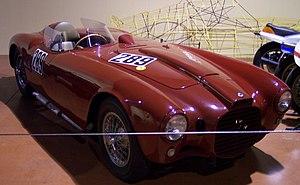
La Scuderia Lancia, qui deviendra plus tard la Squadra Corse HF Lancia est l'atelier de course de l'entreprise automobile Lancia e Cia, créé en 1952 par Gianni Lancia, fils du fondateur de la marque. La Scuderia Lancia débute officiellement en compétition en sports mécaniques où elle s'illustre notamment à la Carrera Panamericana, à la Targa Florio ou aux Mille Miglia. L'écurie s'est aussi engagée en Formule 1 en 1954-1955, sans briller particulièrement. La Squadra Corse a su rebondir en Championnat du Monde d'Endurance avec la conquête de trois titres mondiaux entre 1979 et 1981 et en rallyes en remportant onze titres des constructeurs et quatre titres pilotes entre 1974 et 1992. Depuis fin 1991, Lancia a cessé tout engagement officiel en compétition automobile.